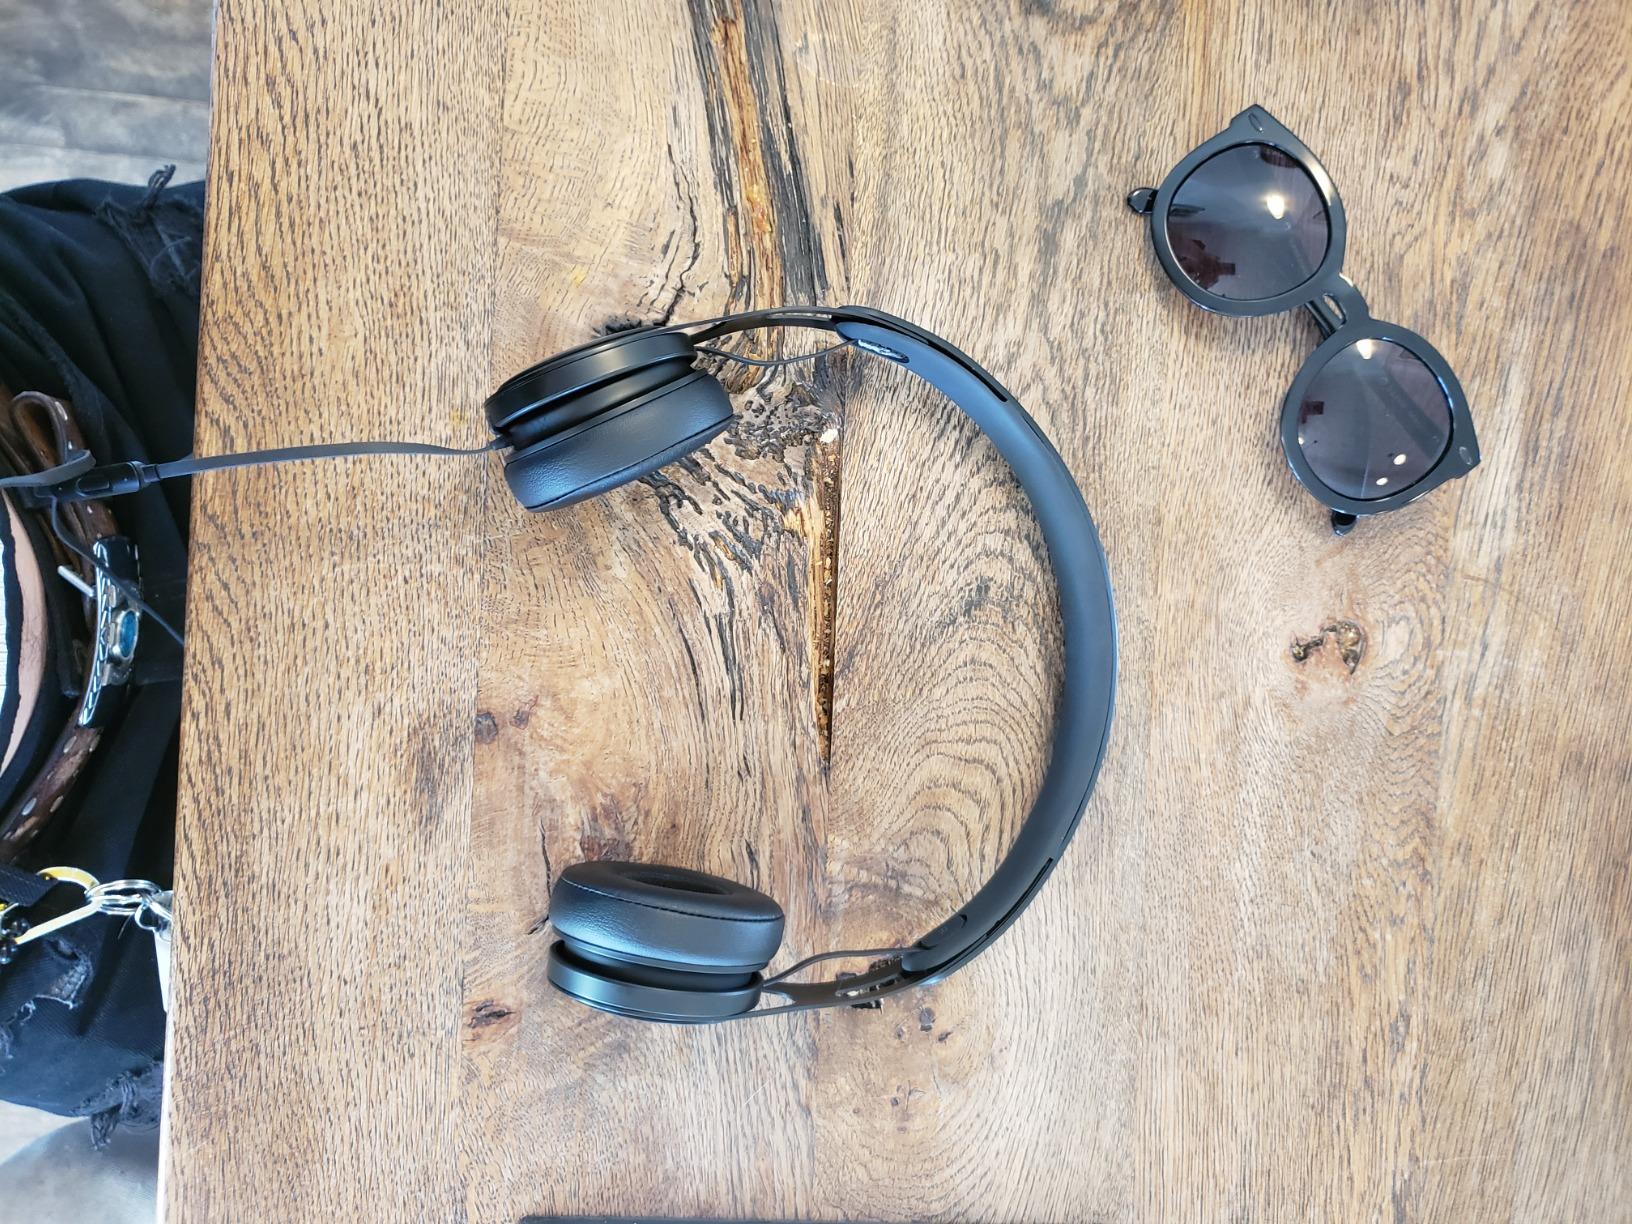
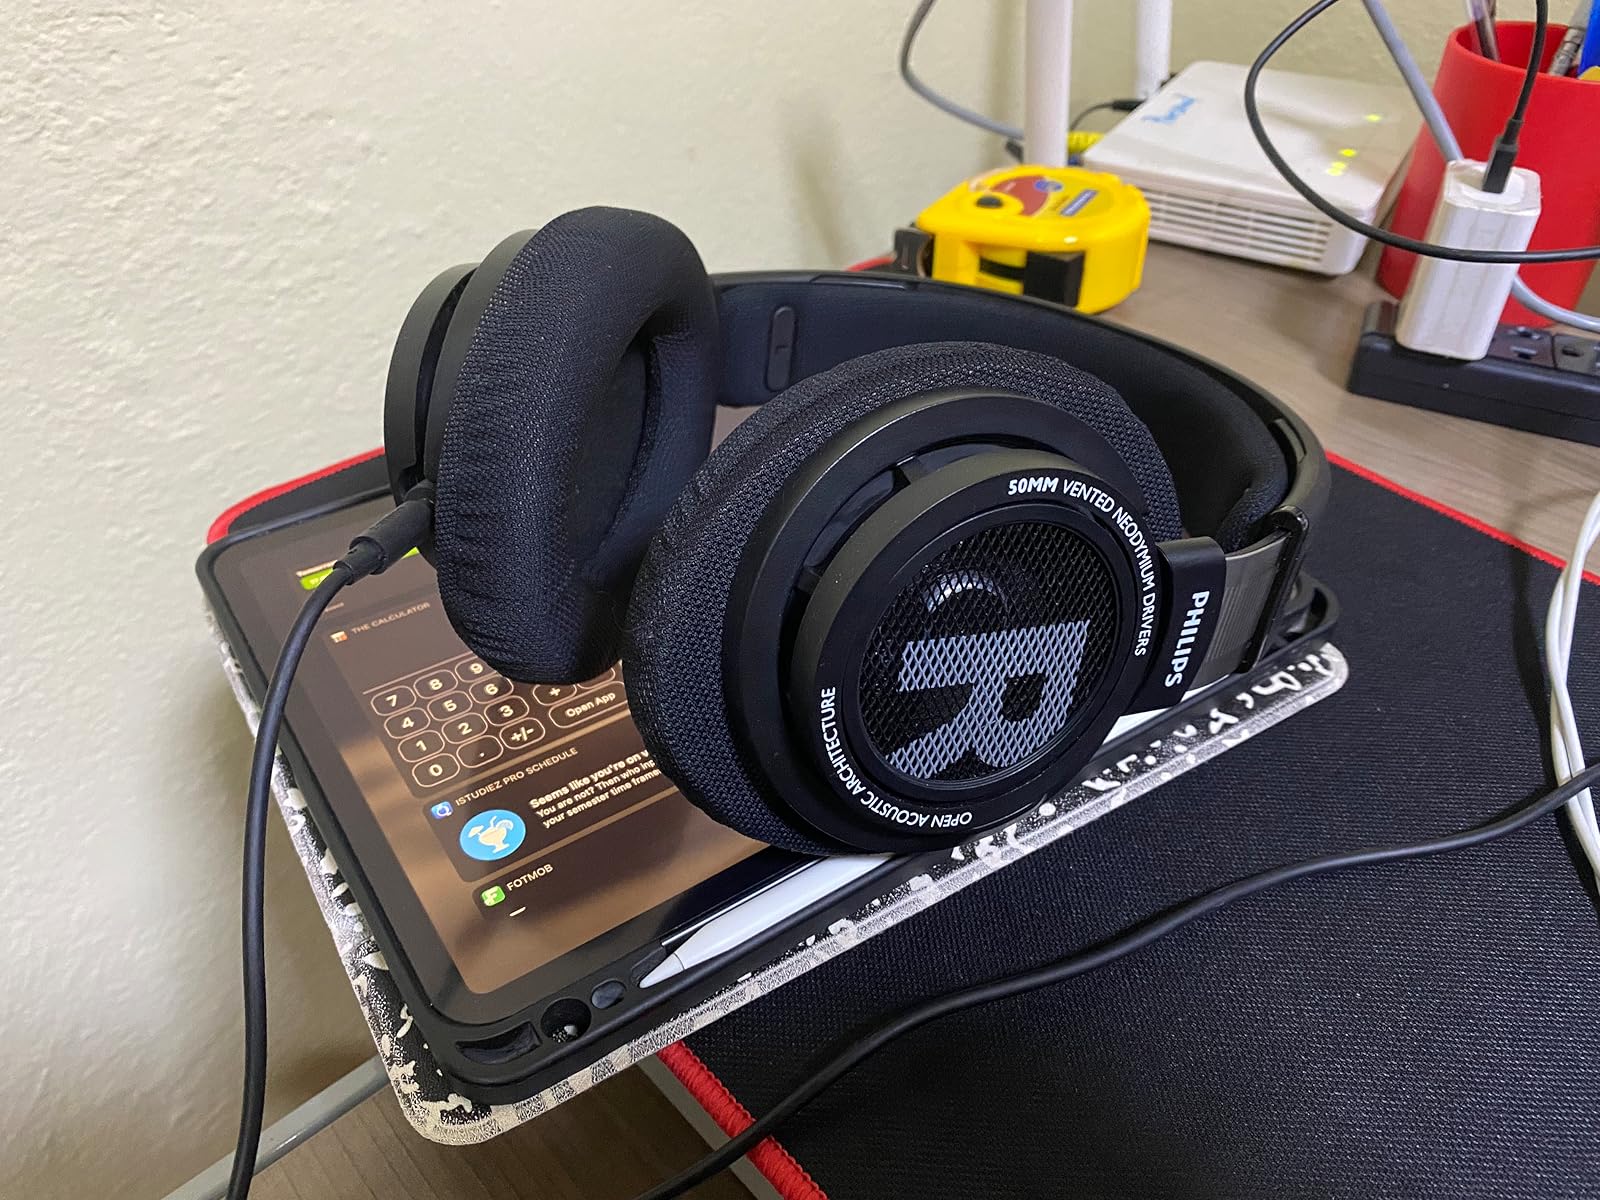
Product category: headphones
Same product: no